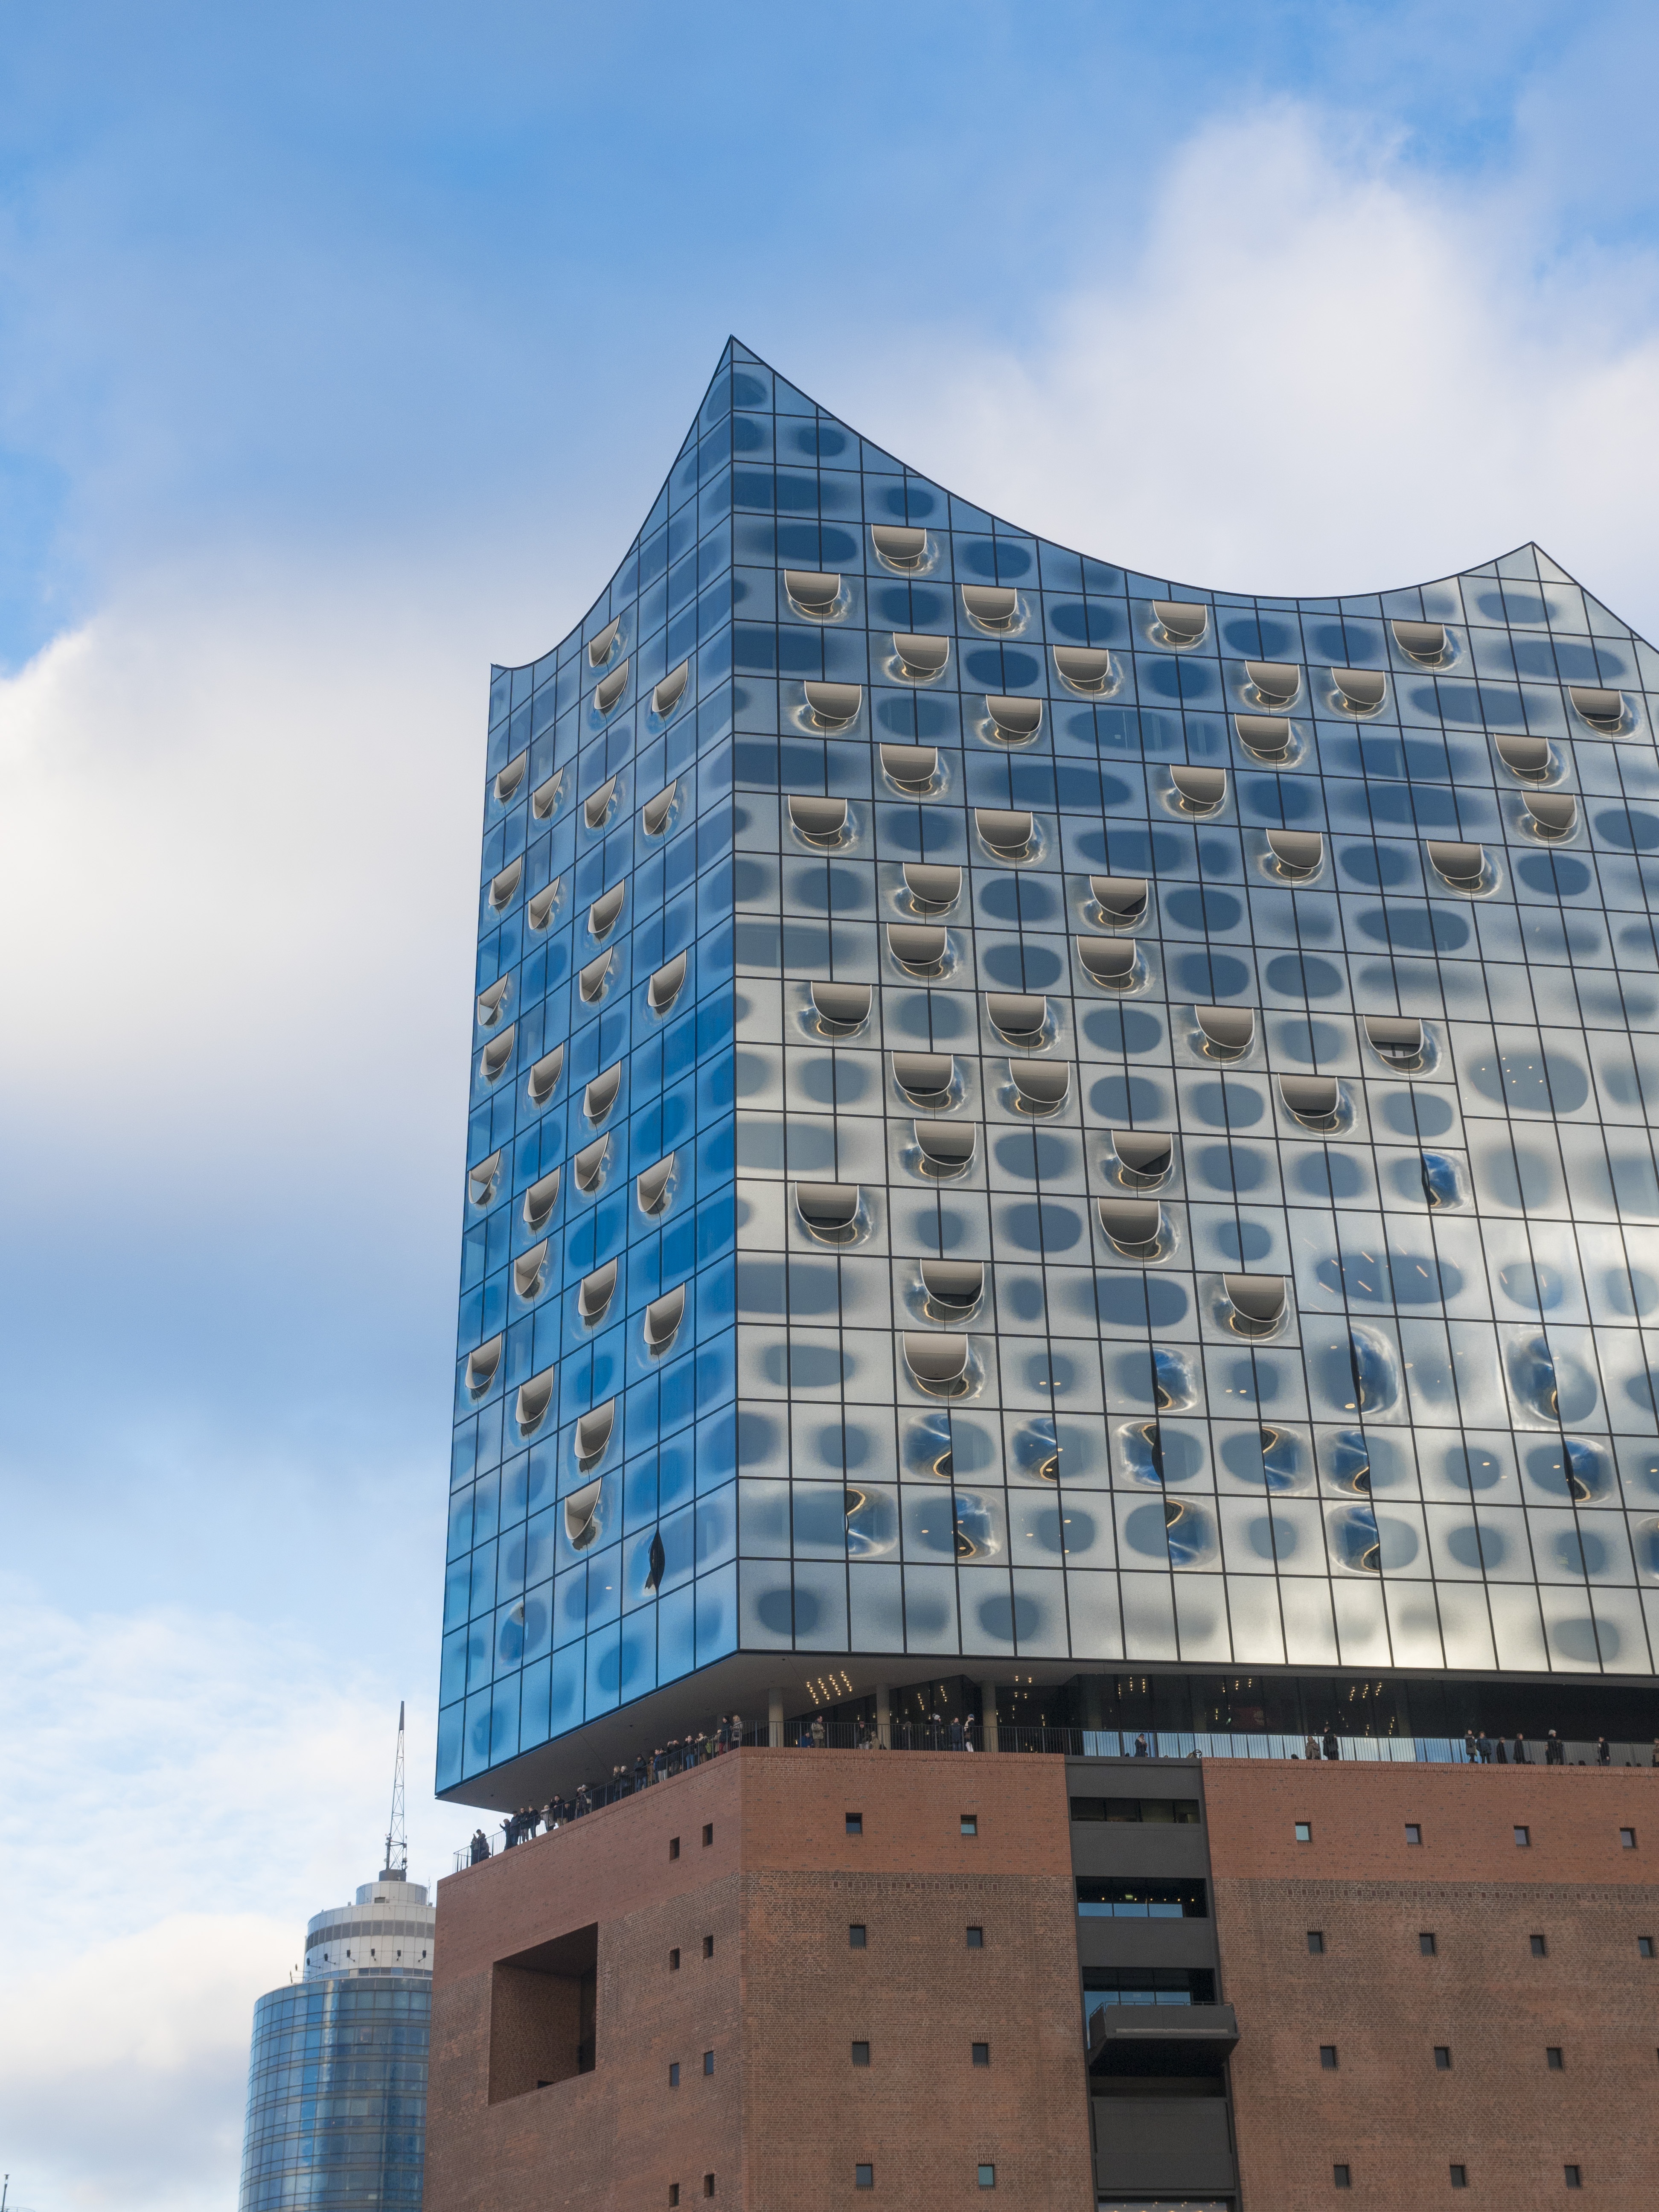
cloud, architecture, sky, skyline, window, roof, building, city, skyscraper, cityscape, downtown, daytime, tower, landmark, facade, apartment, tower block, futuristic, hotel, germany, commercial building, headquarters, elevation, elbe, hamburg, metropolis, condominium, glass facade, speicherstadt, elbe philharmonic hall, view details, urban area, residential area, metropolitan area, mixed use, corporate headquarters, herzog de meuron